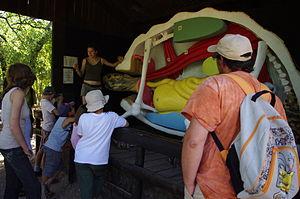
village des tortues gonfaron (var)
Gonfaron est une commune française située dans le département du Var, en région Provence-Alpes-Côte d'Azur.
Le Village des tortues est un parc animalier de dix hectares situé à Carnoules, au pied du massif des Maures.